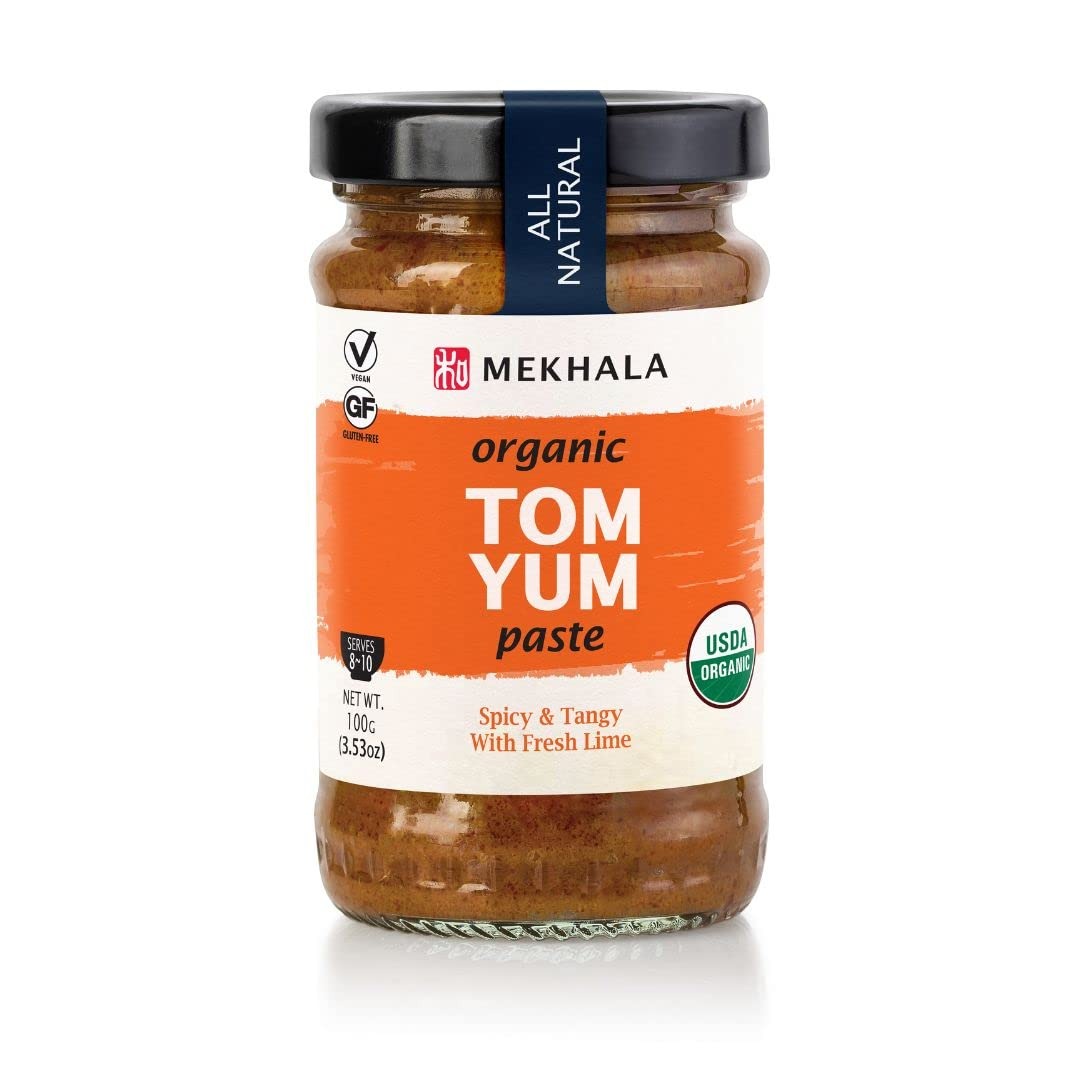
Item Name: Mekhala Organic Thai Tom Yum Asian Cooking Paste. VEGAN. GLUTEN-FREE. Versatile. Medium Heat (3.53oz)
Bullet Point 1: 🌟 DELICIOUS AND AUTHENTIC: Delicious Thai favorite soup in minutes with Mekhala's versatile Tom Yum Paste! Spicy & tangy, fresh & easy. Just add stock, paste and ingredients of choice. Our version of this popular Thai dish is from fresh herbs and has all the "yum" without any yucky artificial flavours or colours. Combine with your favourite stock for an authentic Thai experience at home!
Bullet Point 2: CERTIFIED USDA Organic. Vegan. Gluten-free, oil-free, refined sugar-free. Cleanest, healthiest Asian pastes in the market - just read the label! No artificial preservatives, colors or flavors. Made in a animal, gluten and dairy free facility.
Bullet Point 3: ⏱️ QUICK EASY VERSATILE COOKING ESSENTIAL: Make a broth, use to flavour pasta, fried rice or noodles, or use as a tangy, punchy marinade. Great with salmon too! Simplify your cooking process with our ready-to-use paste, designed to save you time without compromising on flavor
Bullet Point 4: CONCENTRATED PASTE: Unlike other brands or pastes and sauces, our pastes are super concentrated. You'll enjoy 8-10 servings per jar! Spice level: Mild Heat
Bullet Point 5: 💯 100% SATISFACTION GUARANTEED: If your product arrives damaged, contact us with your order number and photo of the product, and we will process a refund or replacement. Our products are not tested on animals and are cruelty free.
Product Description: NEW AND IMPROVED RECIPE: Delicious Thai favorite soup in minutes with Mekhala's versatile Tom Yum Paste! Spicy & tangy, fresh & easy. Just add stock, paste and ingredients of choice. Our version of this popular Thai dish is from fresh herbs and has all the "yum" without any yucky artificial flavours or colours. Combine with your favourite stock for an authentic Thai experience at home!
Value: 3.53
Unit: Ounce

Price: 16.185